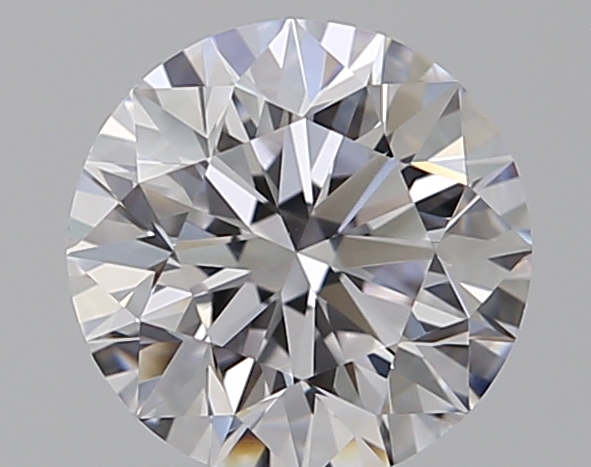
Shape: round
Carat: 1.01
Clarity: VVS2
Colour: D
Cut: EX
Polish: EX
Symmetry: EX
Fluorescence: N
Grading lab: GIA
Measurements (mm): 6.35 x 6.39 x 4.04